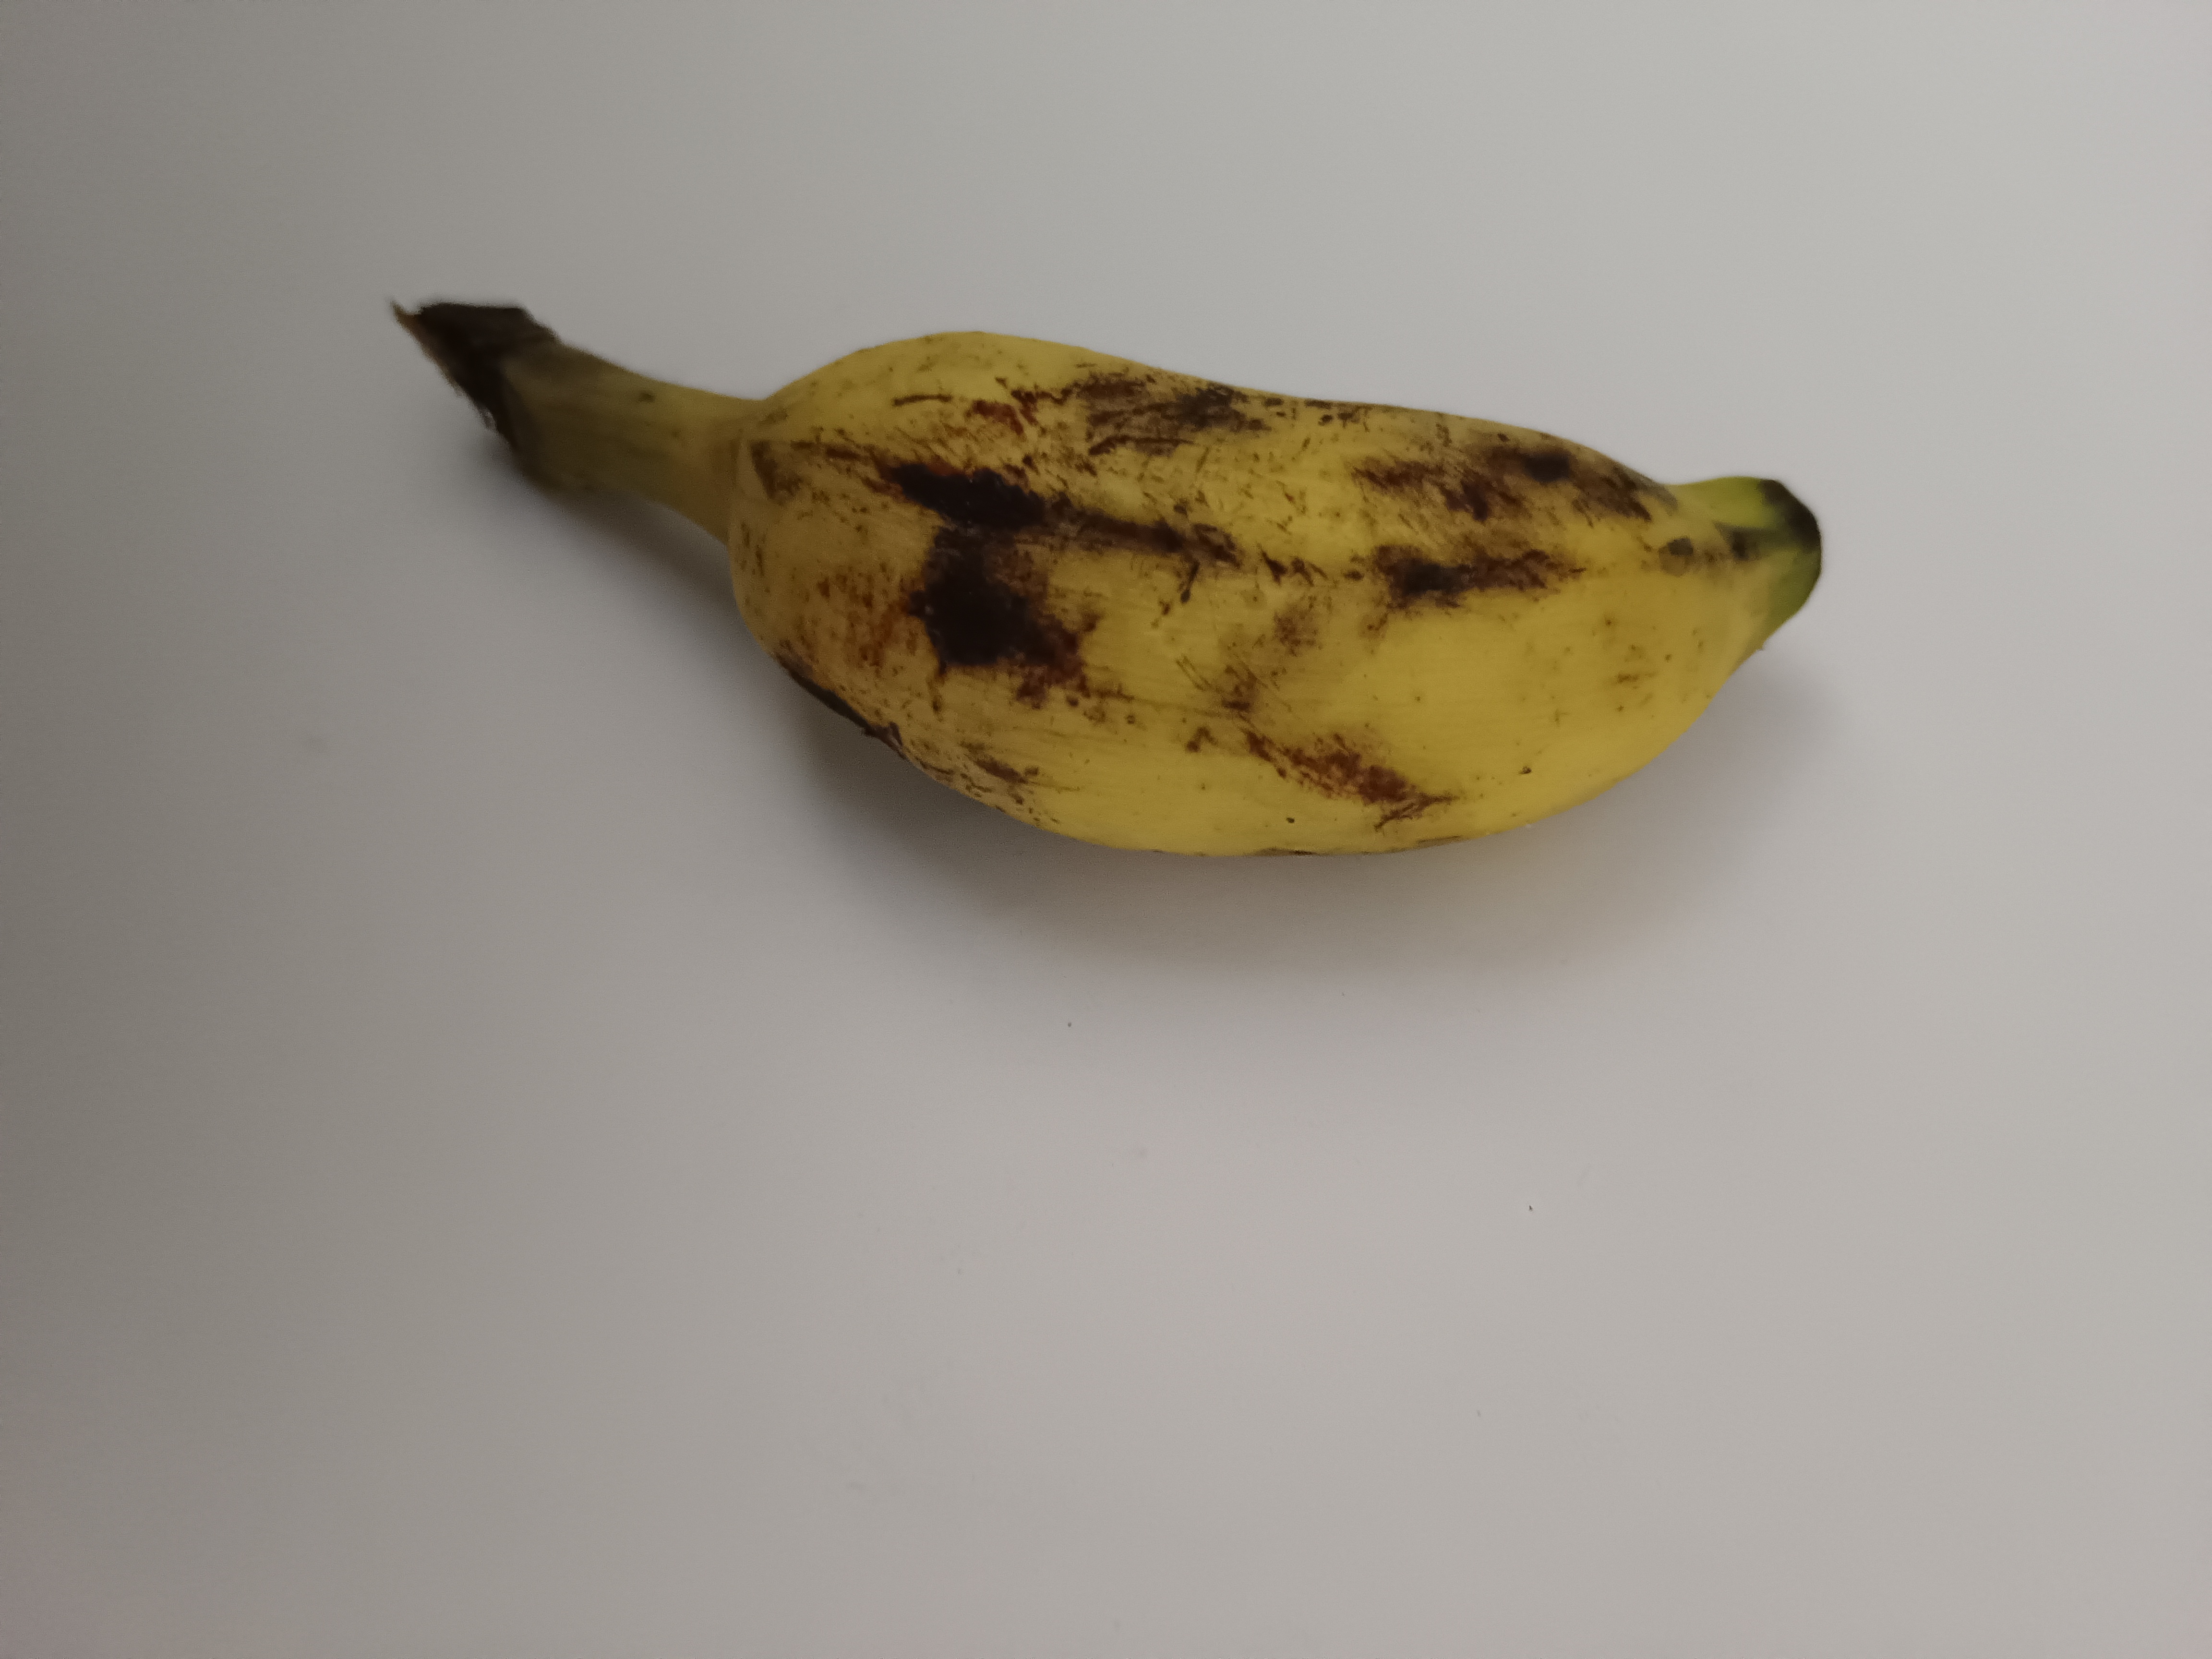
Banana variety: Champa